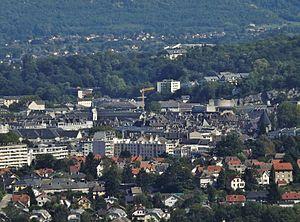
Vue panoramique du centre-ville et centre ancien, depuis les hauteurs du quartier de Chamoux, en Savoie.
Le canton de Chambéry-Sud est une ancienne division administrative française, située dans le département de la Savoie et la région Rhône-Alpes.